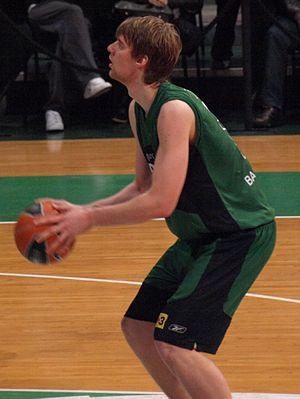
Cet article liste les effectifs des équipes participant au Championnat d'Europe de basket-ball 2015.
Henk Norel est un joueur néerlandais de basket-ball jouant au poste d'ailier fort.